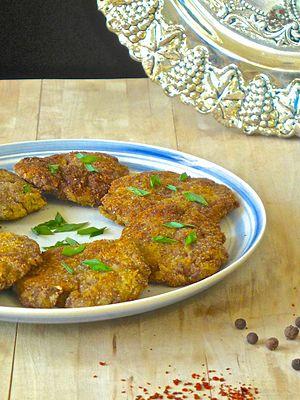
Ejjeh
L’ejjeh est un plat traditionnel libanais et syrien riche en protéines. C'est une sorte d'omelette, de tortilla pour les Espagnols ou de frittata pour les Italiens.